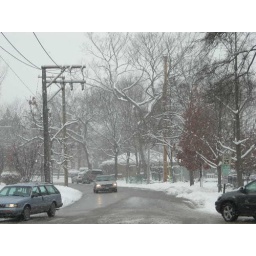
A lovely day to sit inside by the tree with a cup of tea and read a romantic comedy novel!